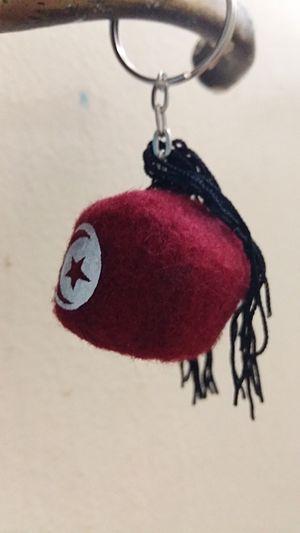
chachia Tunisinne This is an image of Cultural Fashion or Adornment from Tunisia